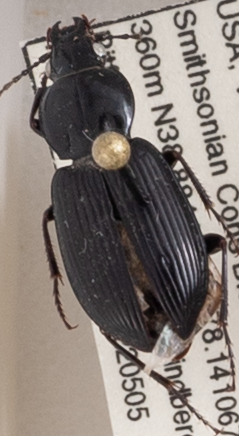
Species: Pterostichus mutus
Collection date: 2022-05-05
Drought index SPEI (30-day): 0.03
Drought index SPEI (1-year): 0.1
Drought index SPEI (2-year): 0.03